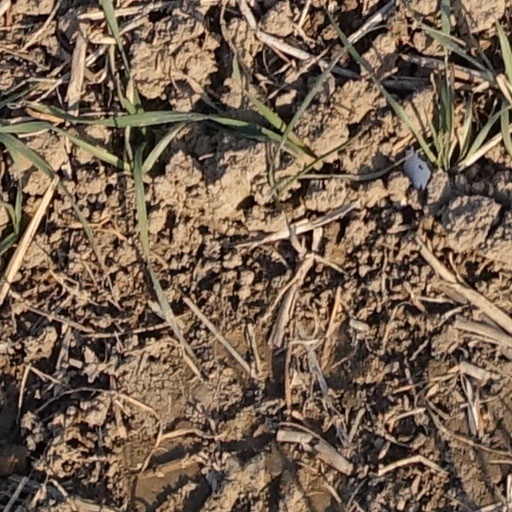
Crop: wheat